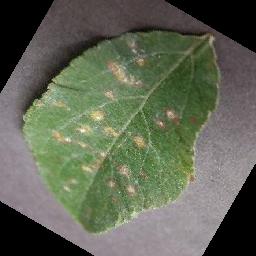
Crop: apple
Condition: cedar_rust